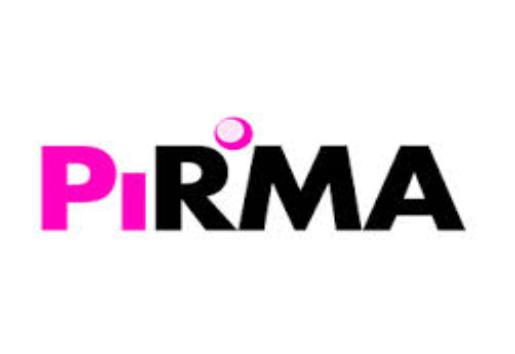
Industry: Clothes